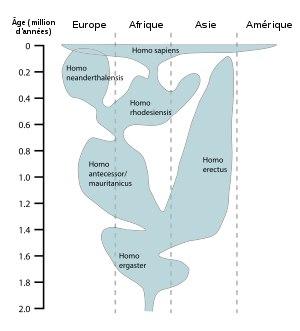
Homo est le genre qui réunit Homo sapiens et les espèces apparentées. Il apparait à la fin du Pliocène ou au début du Pléistocène, selon l'attribution des plus anciens fossiles faite par les paléoanthropologues. Depuis quelque 2,5 millions d'années, le genre Homo a produit un buissonnement d'espèces, en raison de sa dispersion géographique précoce dans tout l'Ancien Monde et de son développement dans des niches écologiques variées.
Homo mauritanicus est une espèce éteinte du genre Homo, décrite en 1955 par Camille Arambourg sur la base de fossiles fragmentaires trouvés dans la région d'Oran, en Algérie.